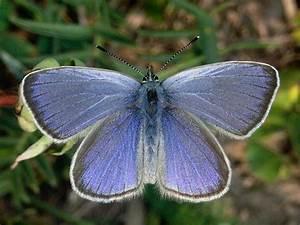
butterfly